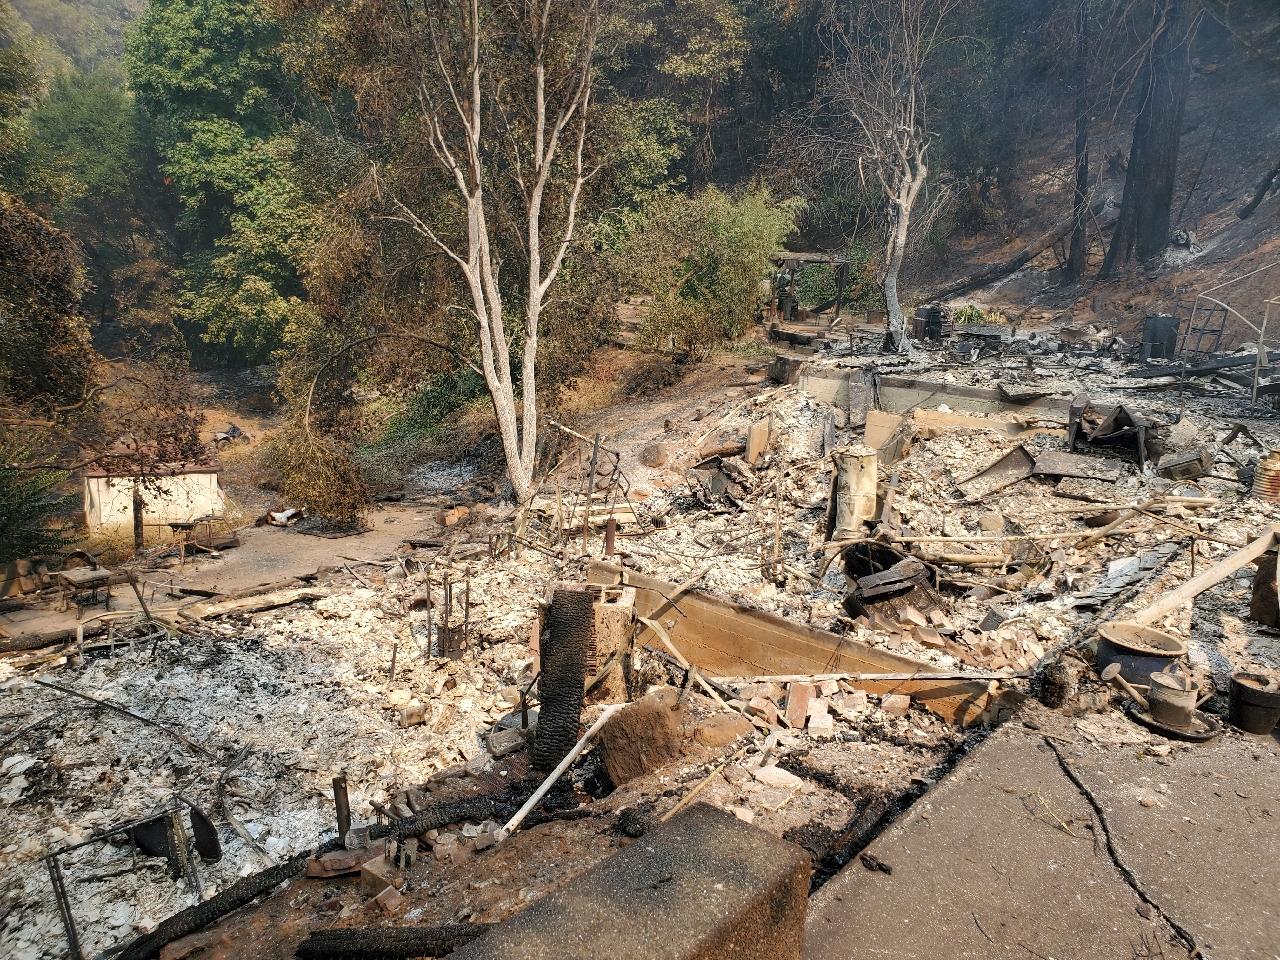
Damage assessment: destroyed